Phineas Chapman Lounsbury House

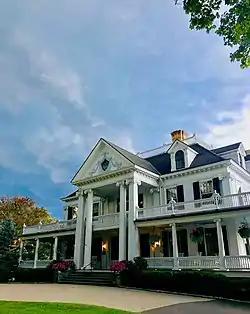
Lounsbury House at dusk.

Lounsbury House, formerly known as Grovelawn and as the Ridgefield Veterans Memorial Community Center, is a historic house at 316 Main Street in Ridgefield, Connecticut. It is a two-story wood frame Classical Revival-style building that was built in 1895. Its design, by Charles Northrop, was an emulation of the Connecticut State Building exhibited at the 1893 Columbian Exposition, at the request of Governor Phineas C. Lounsbury, who attended the exhibition. It served as his family home. Lounsbury died in 1925, and the town bought the house from his heirs in 1945. The House and classic gardens now serve as a venue for weddings, corporate meetings, art gatherings, festivals and special events.